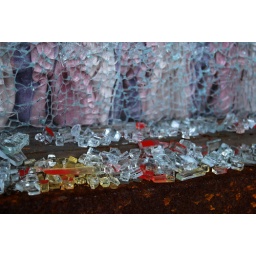
Shattered glass window somewhere in Letchworth Village.